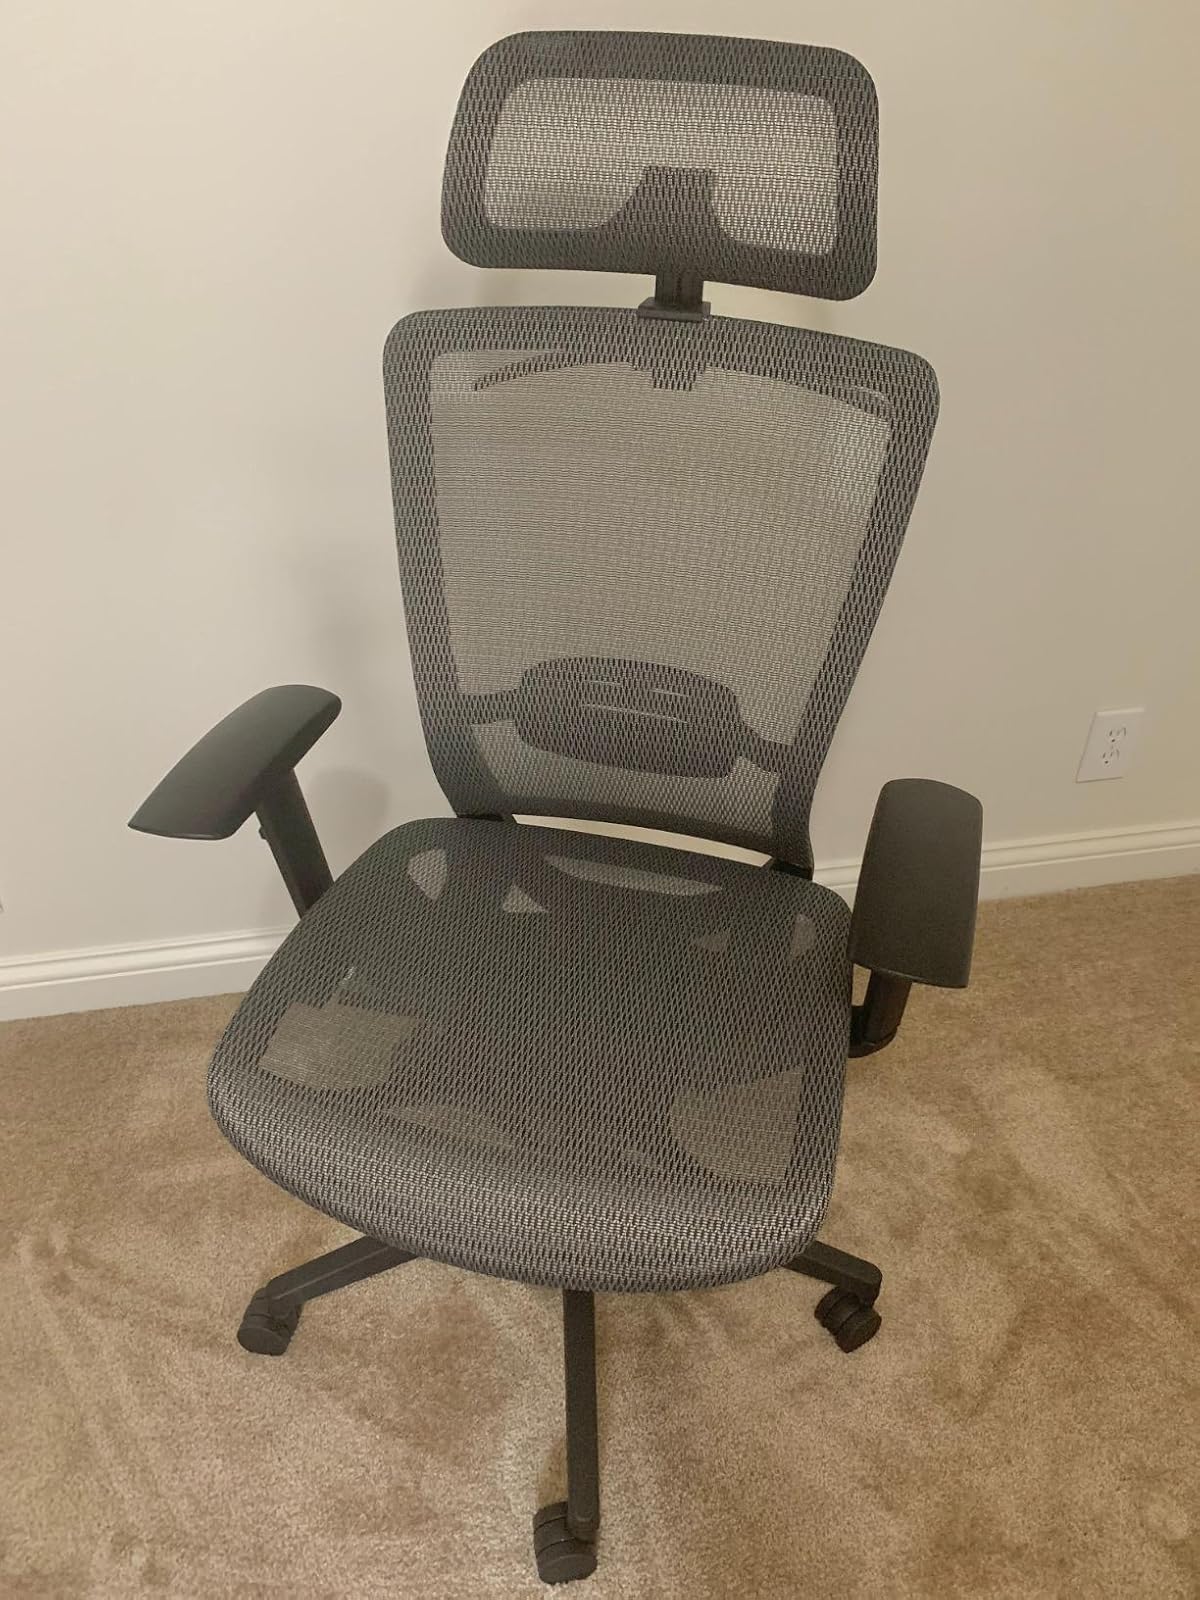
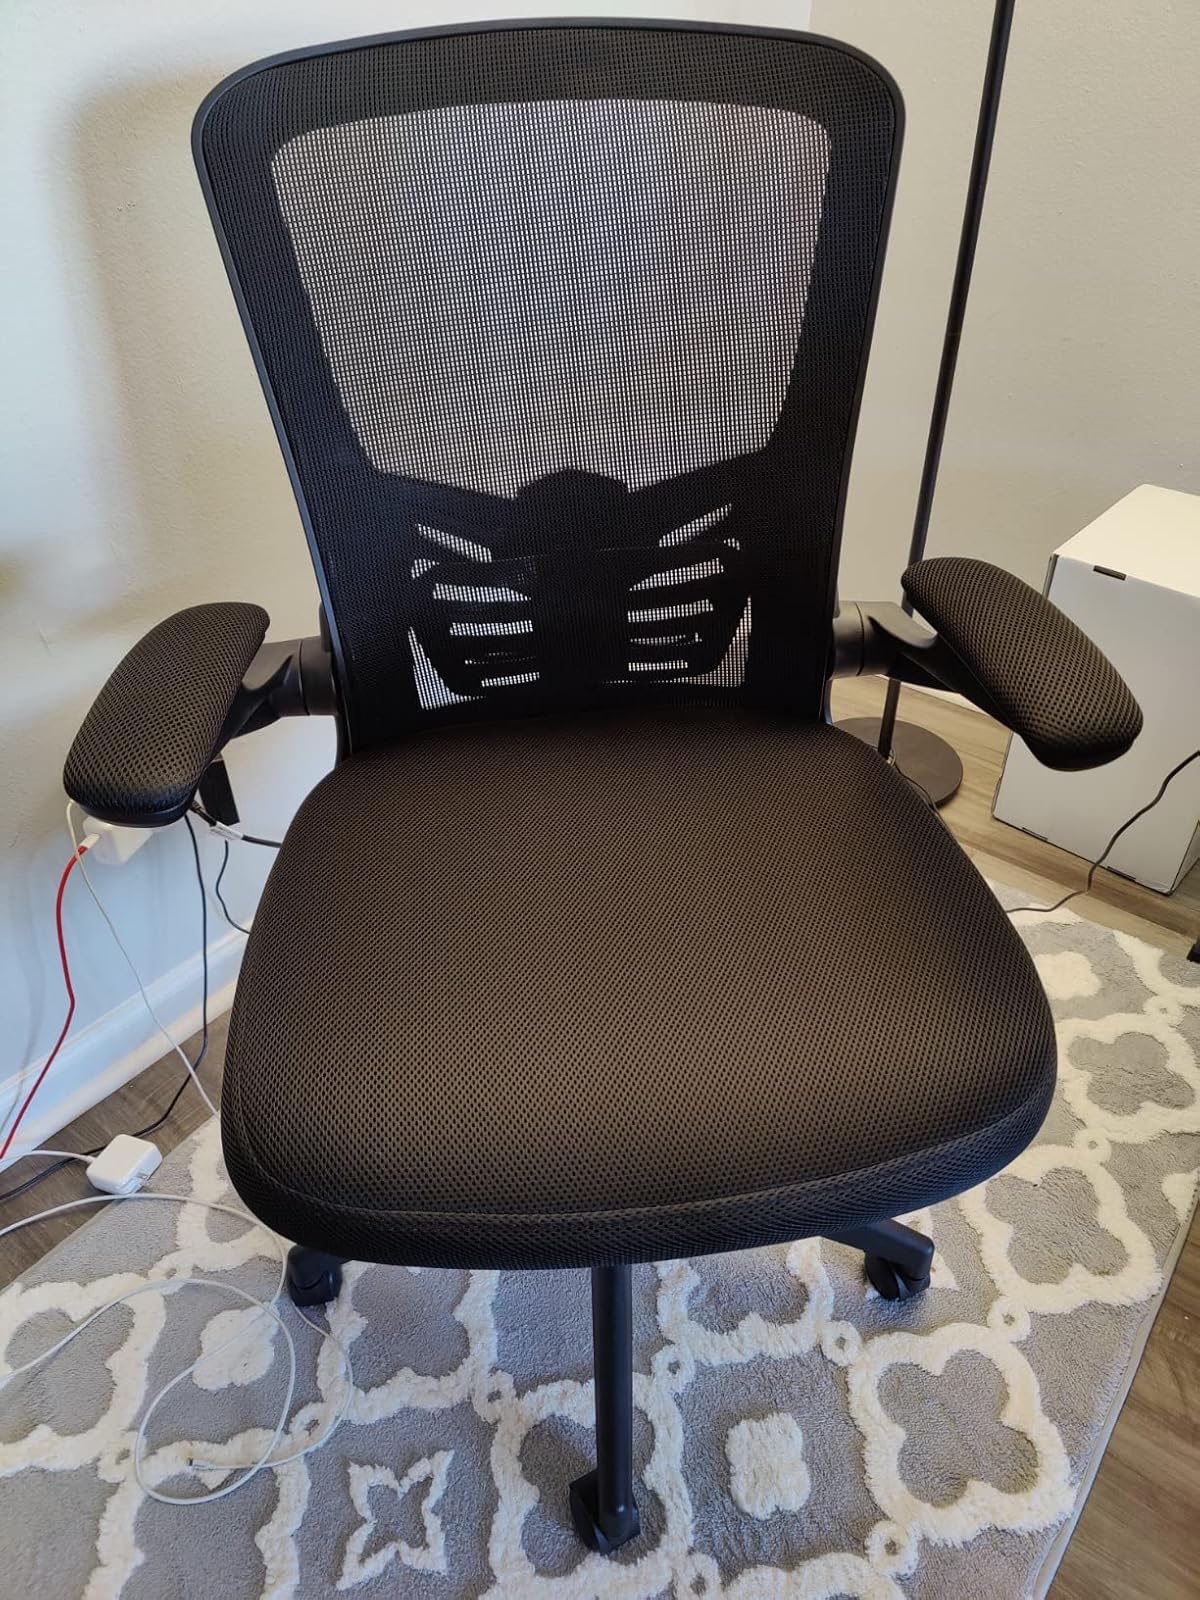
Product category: items_chair
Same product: no